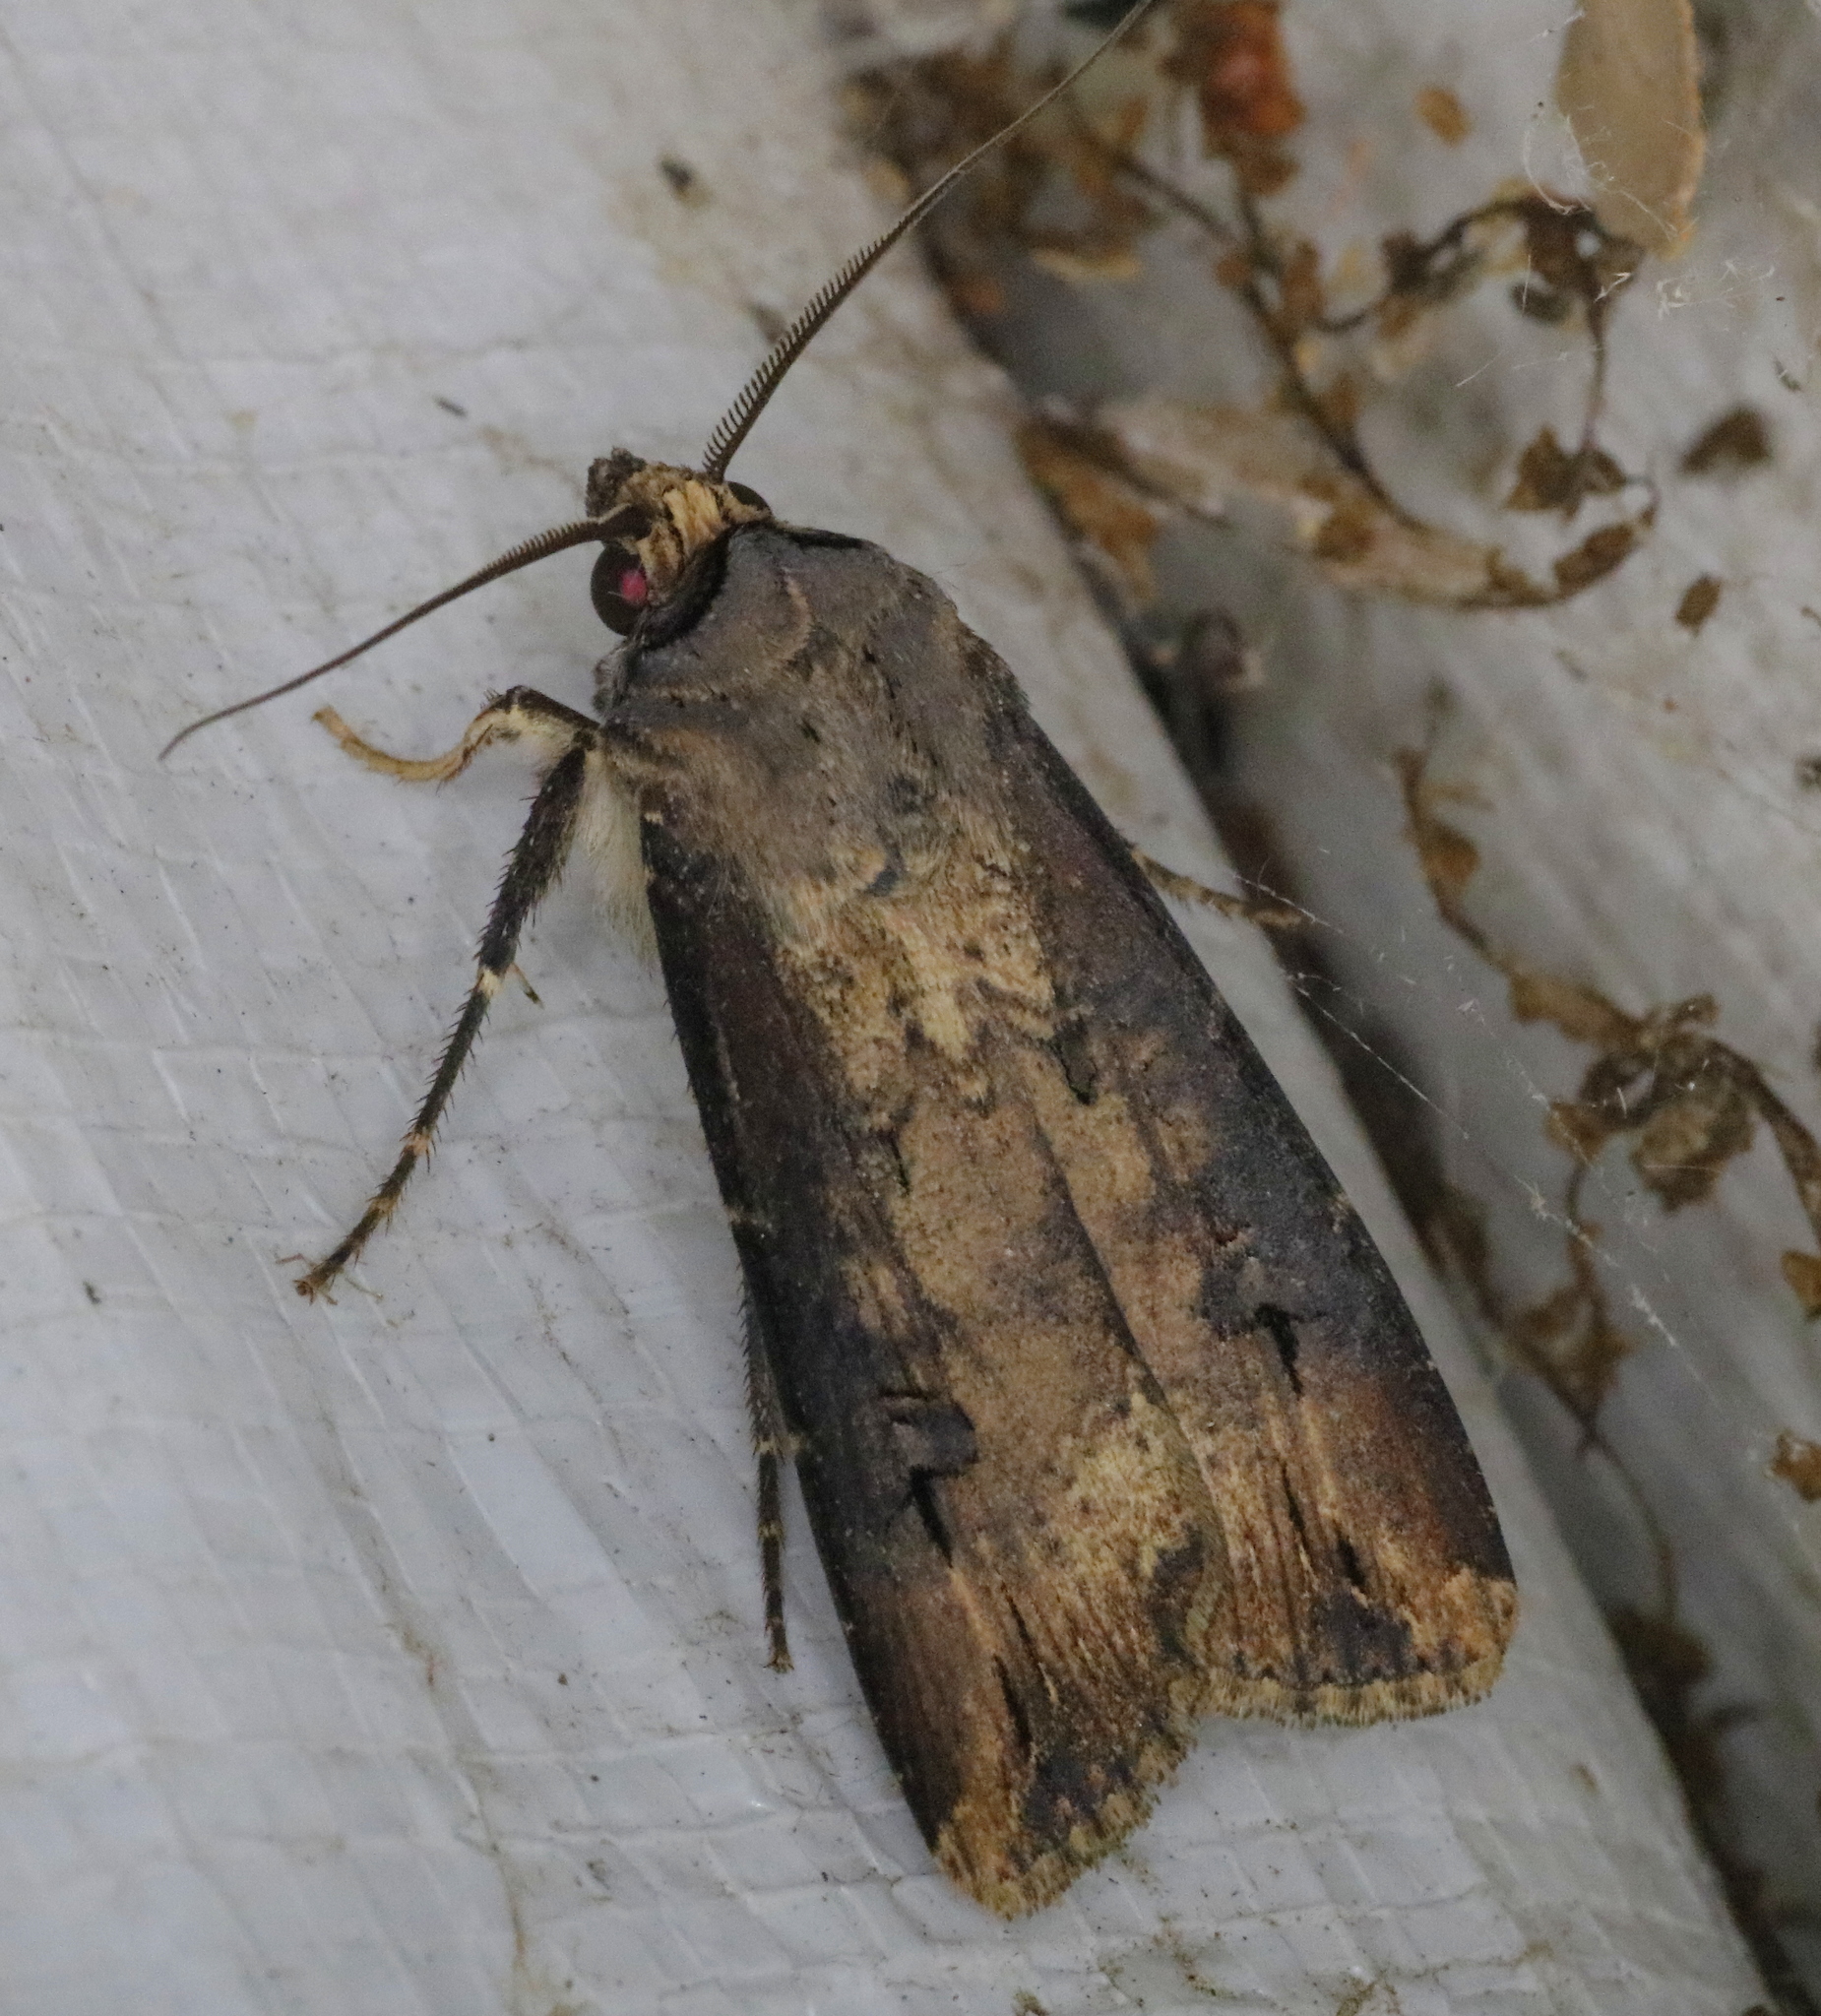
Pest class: cutworms